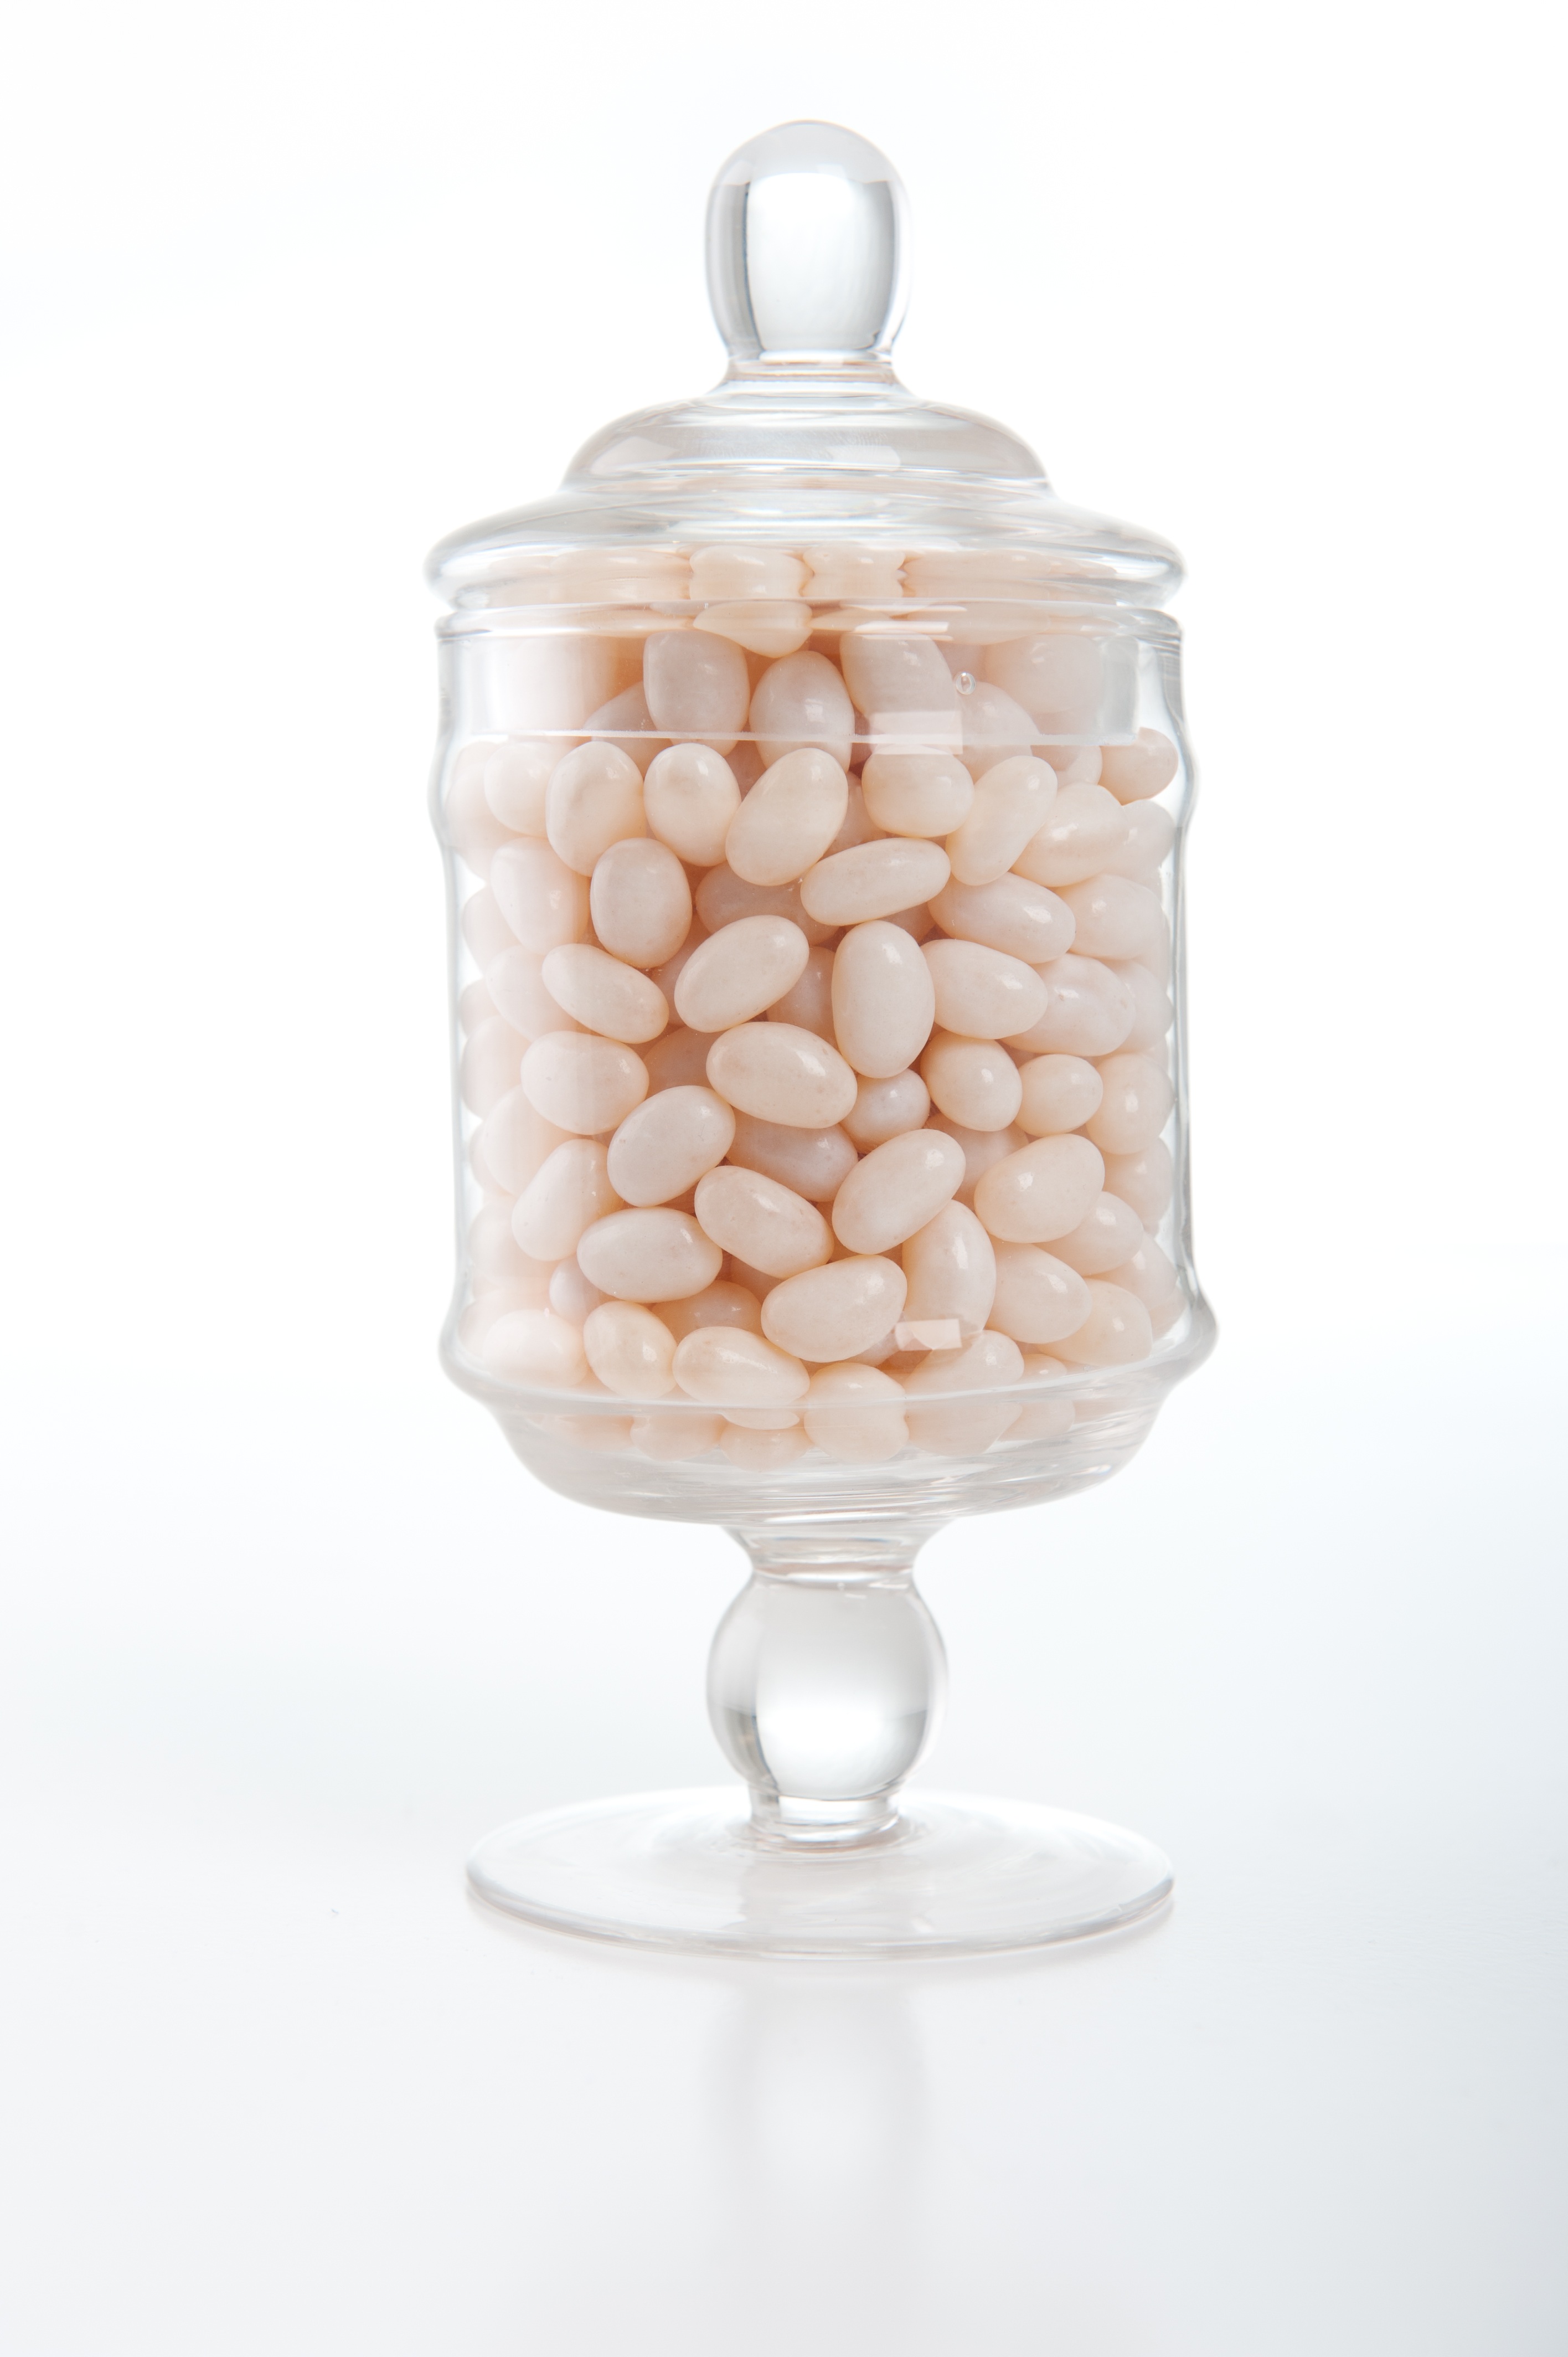
white, glass, food, produce, dessert, lighting, childhood, sugar, candy, birthday, confectionery, flavor, candy bar, lolly, jelly beans, lolly jar